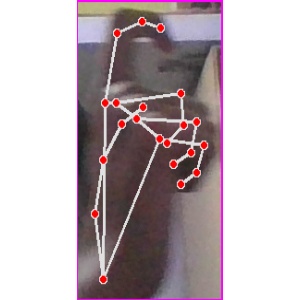
अक्षर: ट